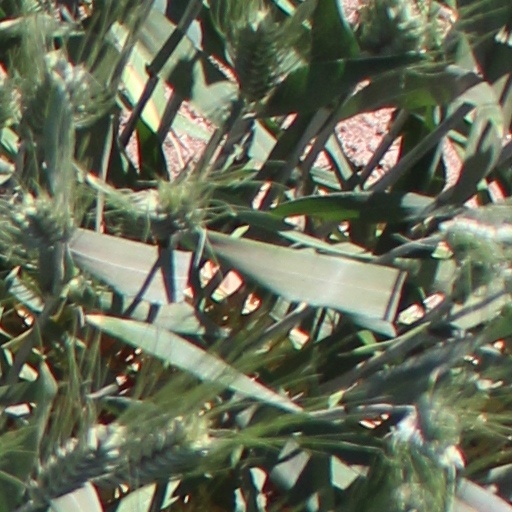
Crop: wheat